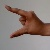
The image shows a hand gesture representing the letter 'Z' in Indian Sign Language.